Yellow-faced honeyeater

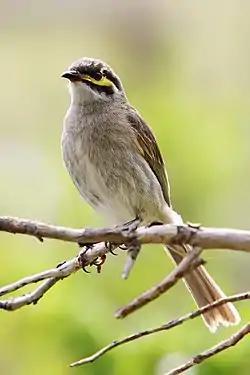
A distinctive yellow stripe runs below the eye.

The yellow-faced honeyeater is a medium-small, greyish-brown bird that takes its common name from distinctive yellow stripes on the sides of the head. Yellow feathers form a narrow stripe above the gape, which broadens and curves below the eye to end in a small white patch of feathers on the ear coverts. Above the yellow stripe is a black eye stripe which is broken by a small yellow to off-white patch behind the eye, and below is another distinct black stripe running the length of the yellow line. The chin, throat, and breast are a pale greyish-brown, streaked with slightly darker grey, and the abdomen is light grey. The upper body is a dark greyish-brown to olive-brown. Olive-green outer edges on the remiges combine to form an olive panel on the folded wing. The bill is black and slightly down-curved, and the gape is cream. The legs and feet are grey-brown. The iris is a dusky blue in adult birds, and brown in juveniles. The juvenile is very similar to the adult, with slightly less streaking on the breast, an orange-brown tip on the bill, and a yellower gape; male and female birds are also similar, with the male being slightly larger (on average, heavier); and in the field there are no visible differences between the subspecies. The yellow-faced honeyeater averages in length, with a wingspan of , and a weight of , with an average of ).